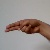
The image shows a hand gesture representing the letter 'H' in Indian Sign Language.